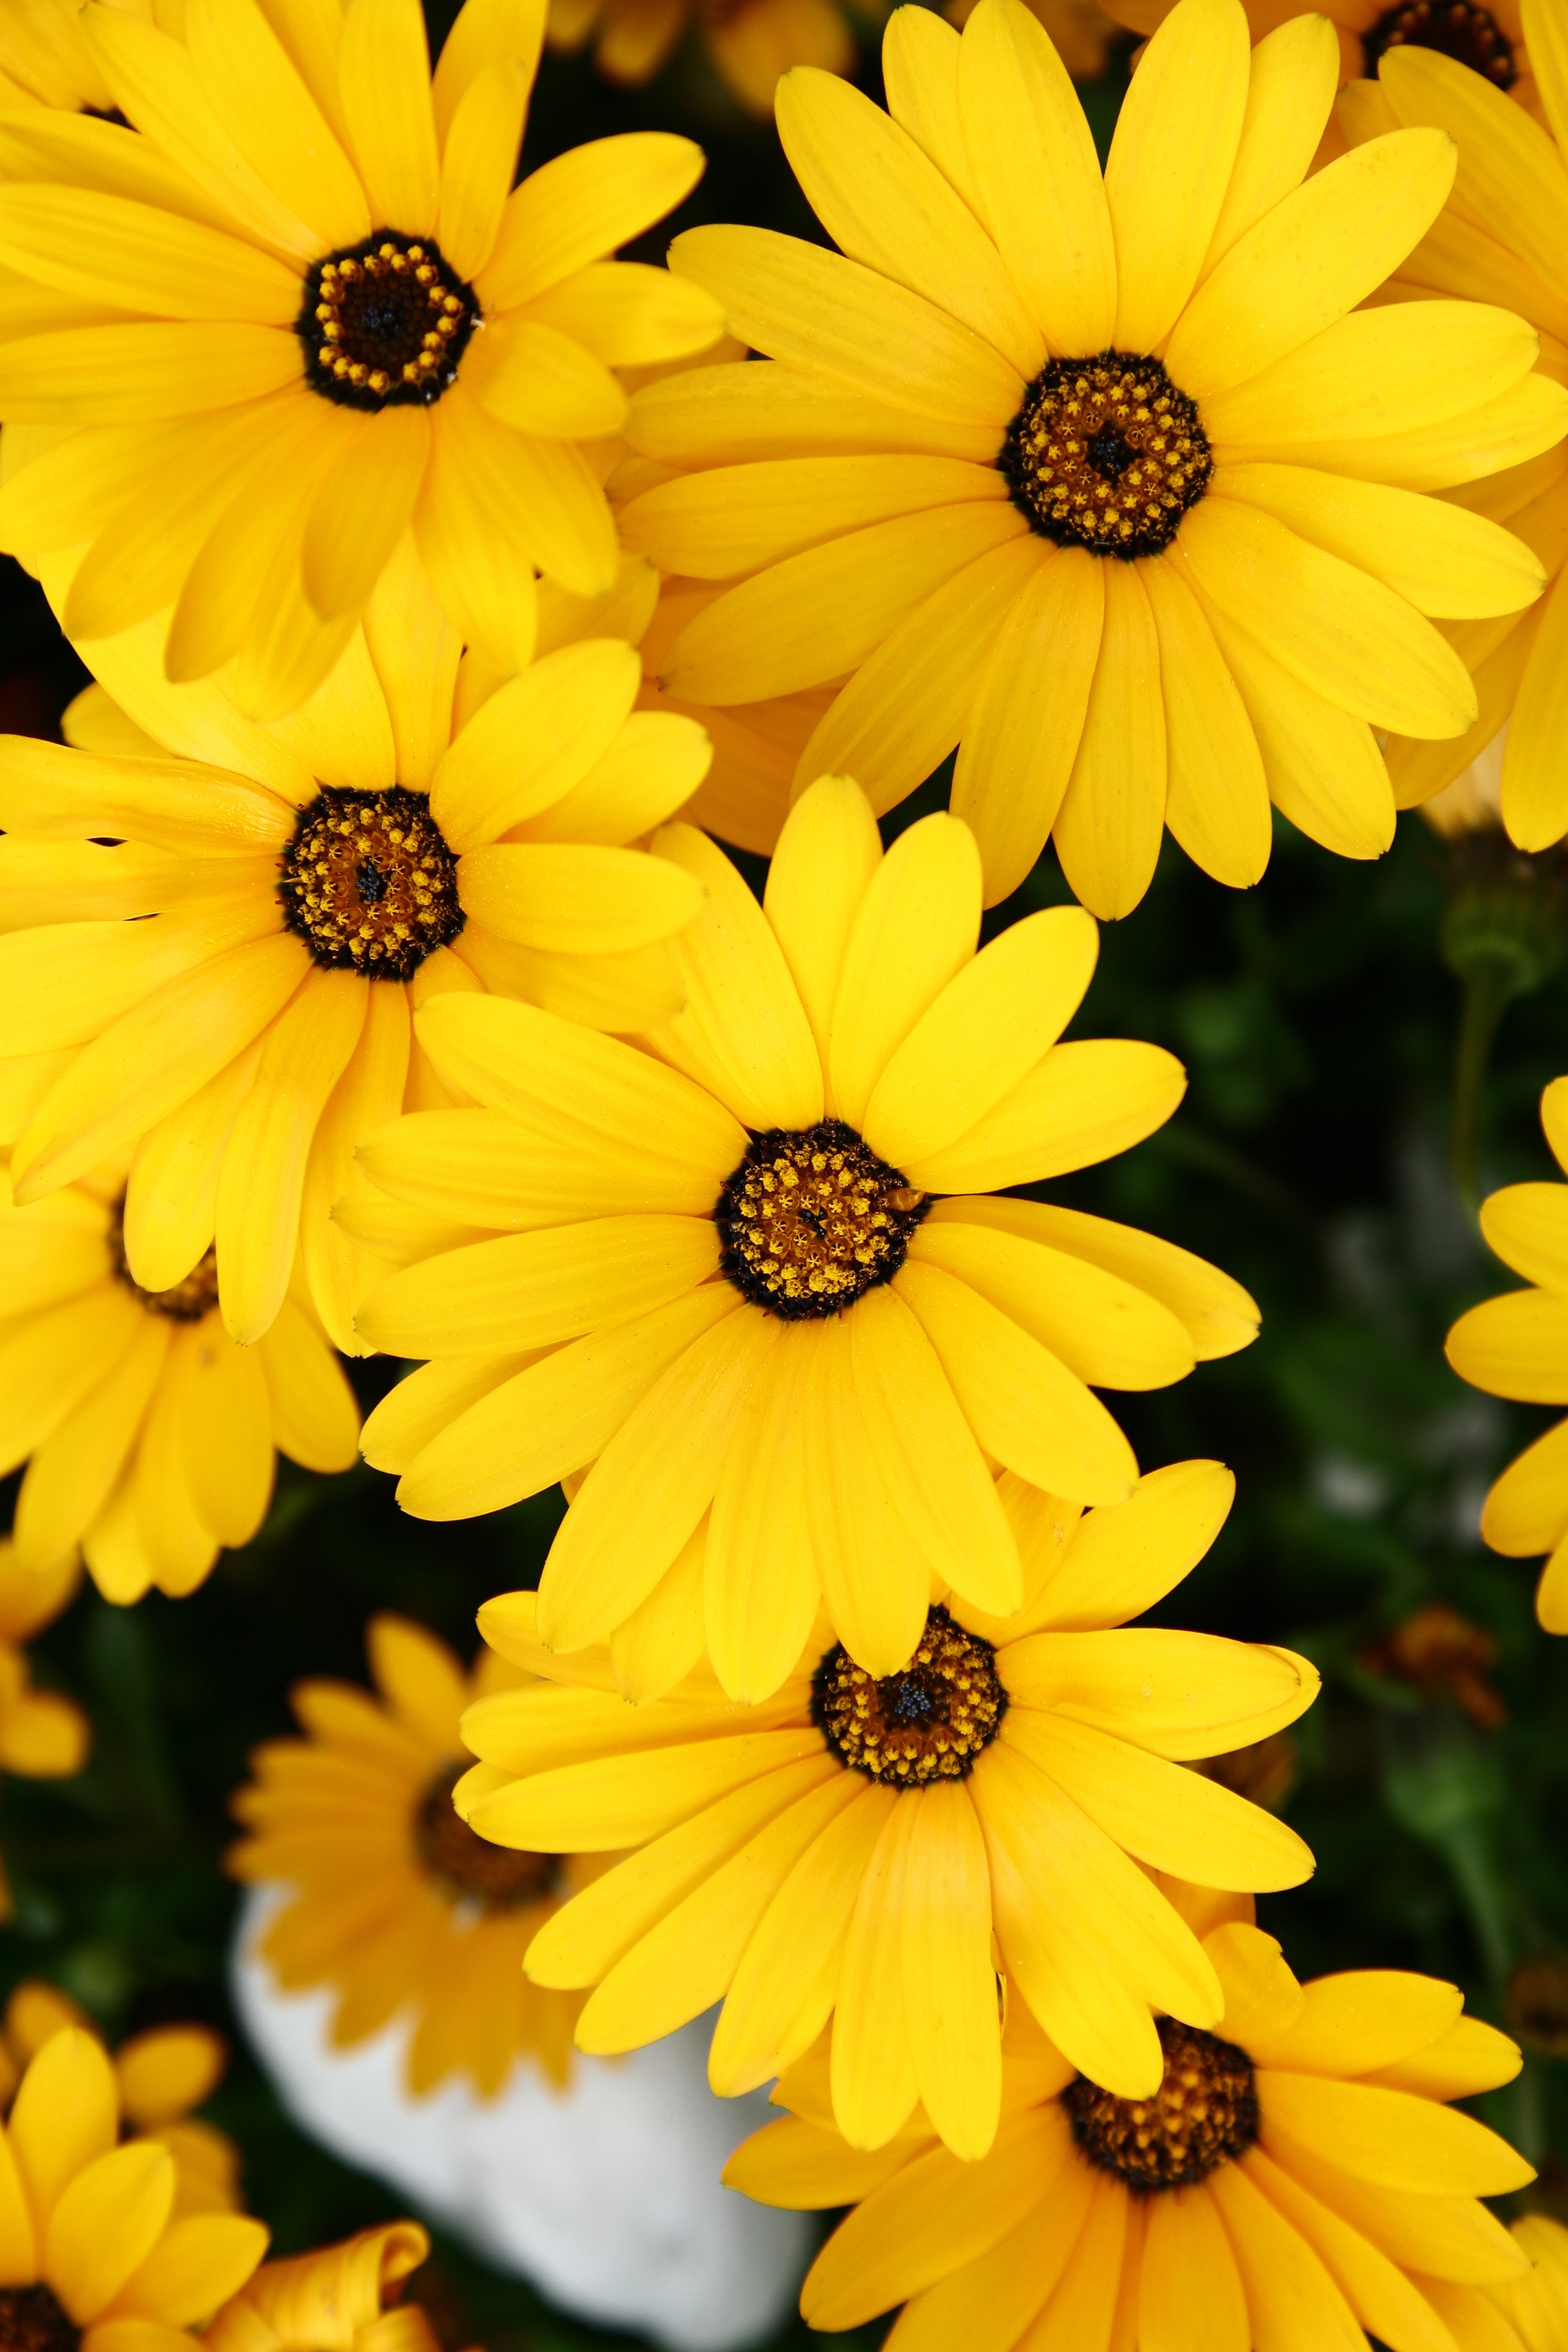
nature, plant, flower, petal, herb, yellow, flora, plants, yellow flower, wildflower, flowers, nectar, macro photography, tabitha, flowering plant, daisy family, calendula, oxeye daisy, annual plant, land plant, marguerite daisy